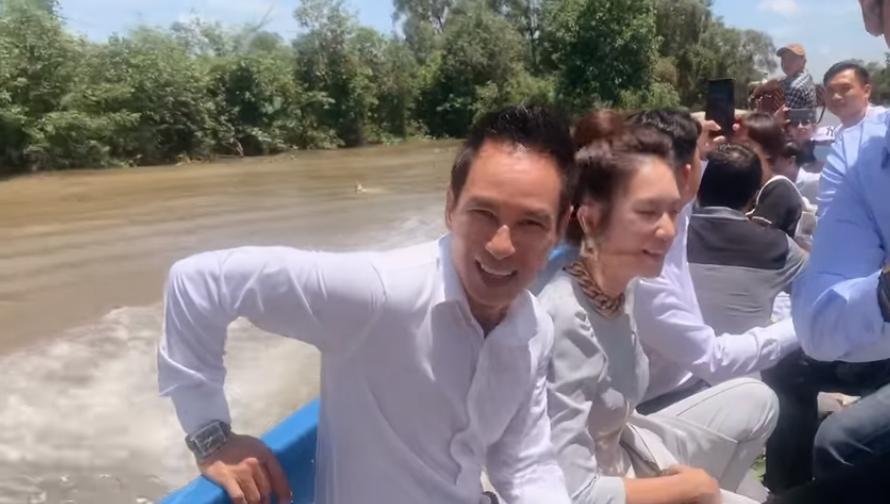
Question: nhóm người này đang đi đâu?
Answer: đang đi du lịch trên một con sông